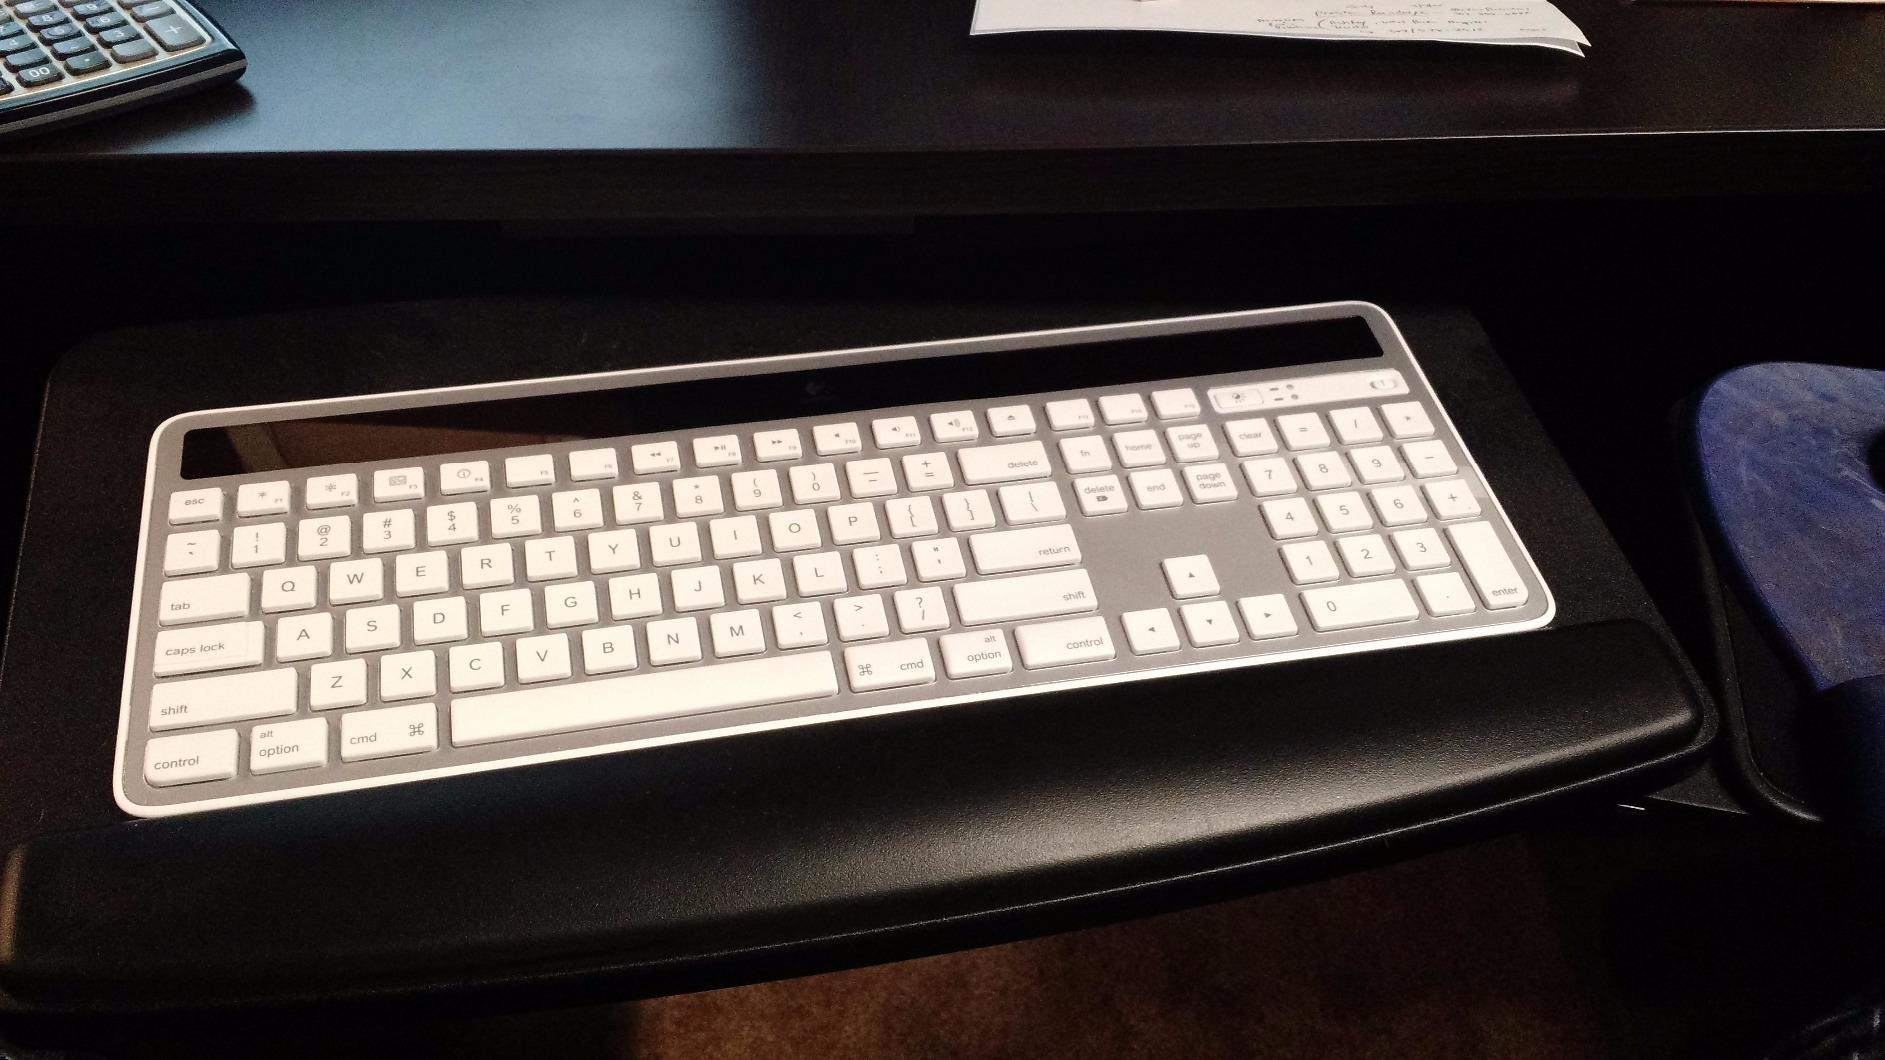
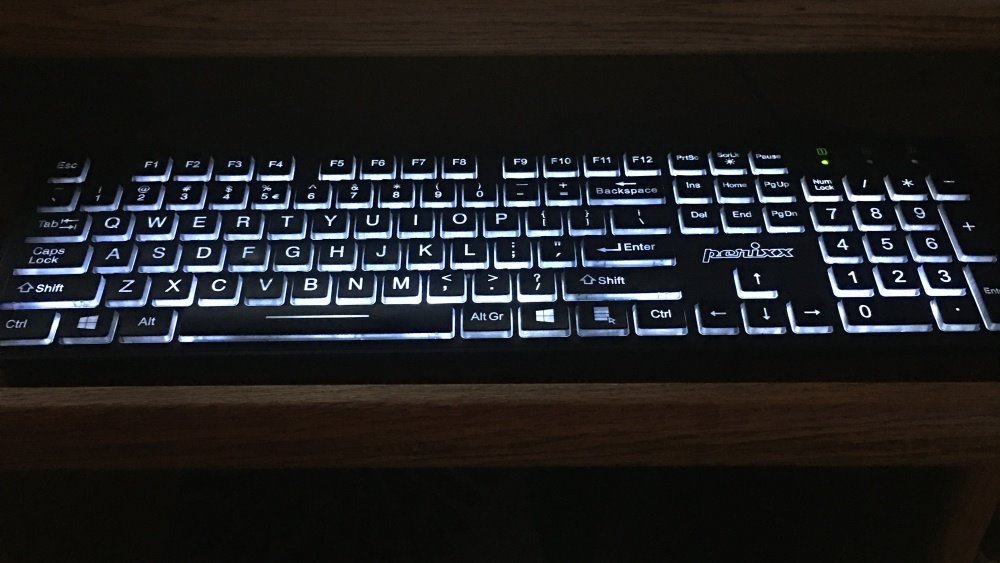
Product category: keyboard
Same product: no